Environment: lab
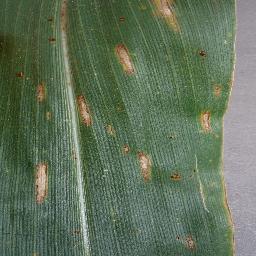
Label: gray_leaf_spot